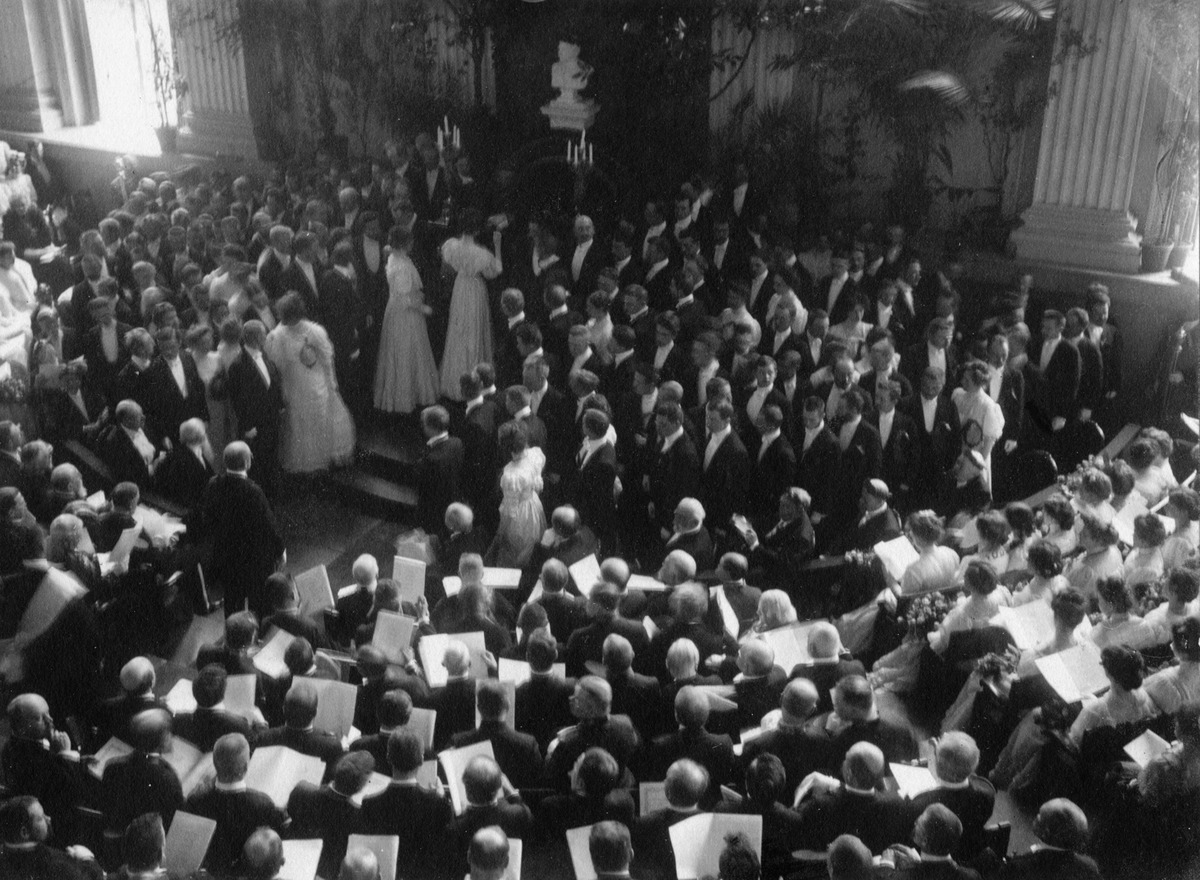
Keisarillisen Aleksanterin yliopiston (Helsingin yliopisto) promootio 1907
sisällön kuvaus: Keisarillisen Aleksanterin yliopiston (Helsingin yliopisto) promootio 1907.  Promootioakti yliopiston juhlasalissa. mustavalkoinen
Kuvaaja: Brander, Signe, valokuvaaja
Ajankohta: kuvausaika 190706
Paikka: Suomi, Uusimaa, Helsinki, Kruununhaka Helsinki, Unioninkatu 34.  Aleksanterinkatu 5.  Fabianinkatu 33
Aiheet: Helsingin yliopisto, juhlat, juhlavaatteet, julkiset tilat, yliopistot